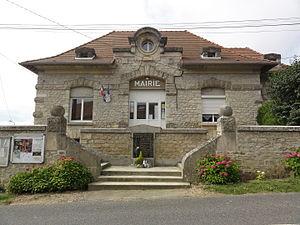
Oulches-la-Vallée-Foulon (Aisne) mairie
Oulches-la-Vallée-Foulon est une commune française située dans le département de l'Aisne, en région Hauts-de-France.